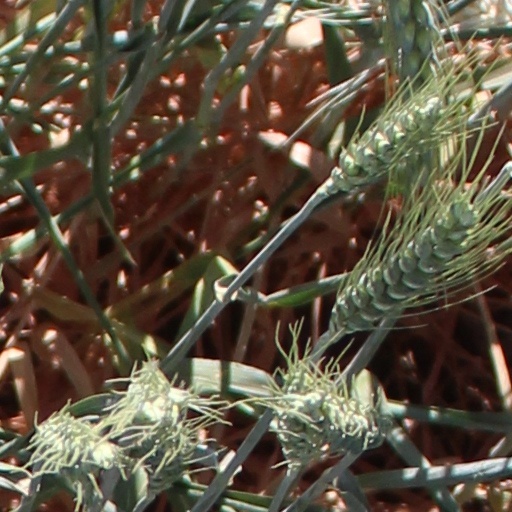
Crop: wheat